Midway Manufacturing Co. v. Artic International, Inc.

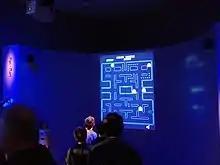
"Pac-Man" interactive exposition at The Art of Video Games

In the late 1970s, arcade game industry was growing in Japan, leading Namco to enter the market. In 1979, Namco published the hit video game "Galaxian", one of the first arcade games to incorporate RGB color graphics, score bonuses, and a tile-based graphical layout. That year, "Galaxian" became the second highest-earning arcade game in Japan. It was re-released in North America by Midway Manufacturing, where it became one of its bestselling titles, and started a lucrative relationship between Namco and Midway.